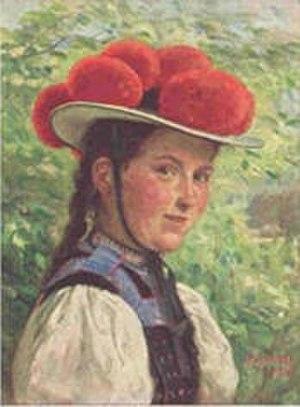
Wilhelm Hasemann est un peintre de genre et de paysages et illustrateur allemand surtout actif dans la Forêt-Noire.